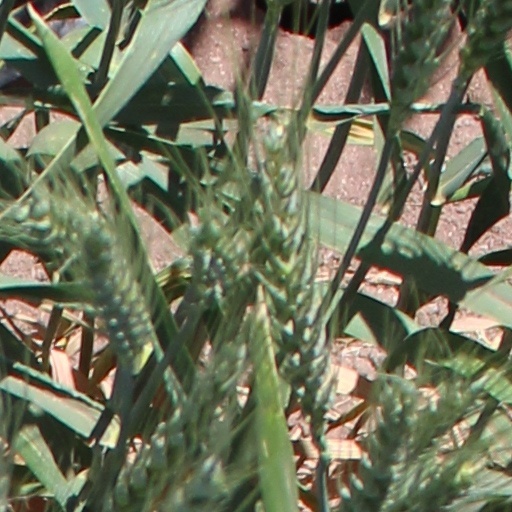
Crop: wheat